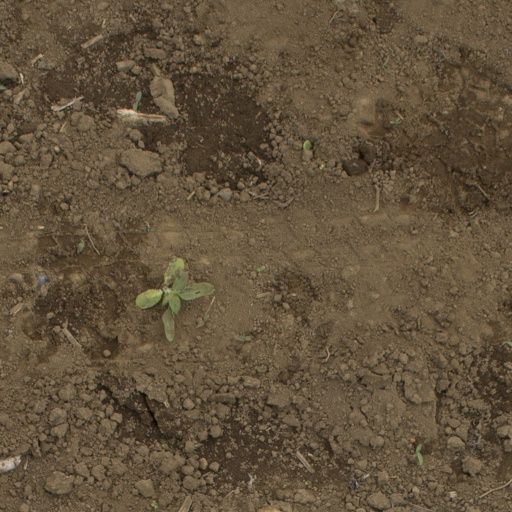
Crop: Jerusalem artichoke